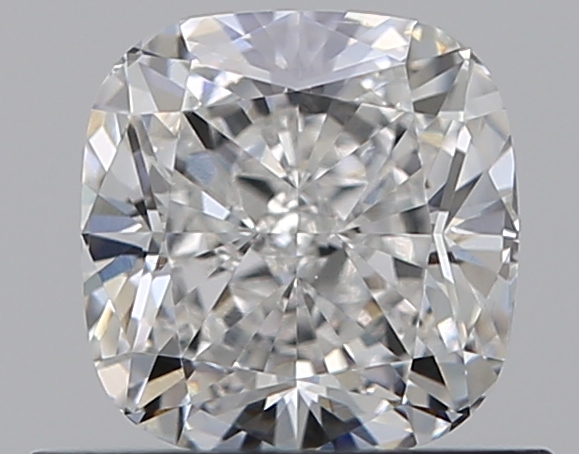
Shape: cushion
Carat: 0.7
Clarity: VS2
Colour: G
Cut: EX
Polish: EX
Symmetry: EX
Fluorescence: N
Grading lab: GIA
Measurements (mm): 5.05 x 4.93 x 3.33